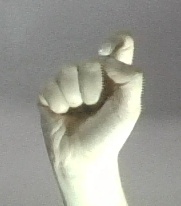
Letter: fa